Sneham Kosam

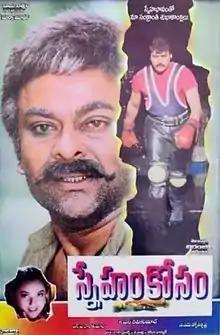
Theatrical poster

Sneham Kosam is a 1999 Indian Telugu-language drama film produced by A. M. Ratnam under the Sri Surya Movies banner. Directed by K. S. Ravikumar, the film stars Chiranjeevi in a dual role of father and son, along with Vijayakumar, Meena and Prakash Raj play supporting roles. Released on 1 January 1999, the film is a remake of Ravikumar's own Tamil film "Natpukkaga" (1998).